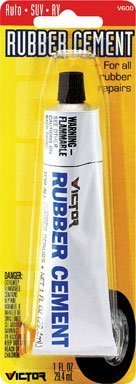
Item Name: Victor High Strength Rubber Adhesive 1 oz.
Product Description: RUBBER CEMENT AUTO 1OZ (Pkg of 10)
Value: 1.0
Unit: Fl Oz

Price: 2.94